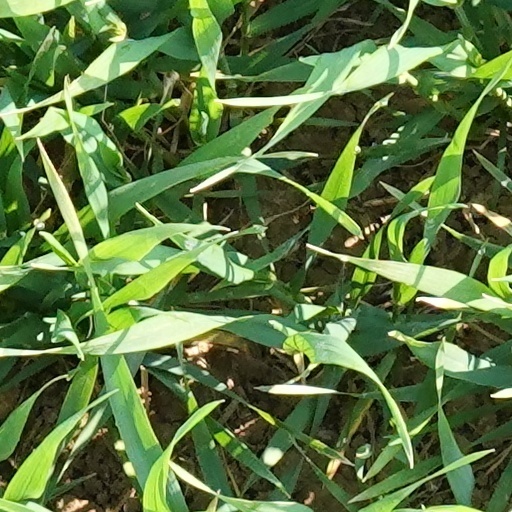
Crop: wheat